Battle of Nola (216 BC)

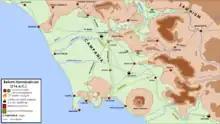
Map of the 216 BC Nola campaign

He took action to protect himself from a revolt, pulled his troops from the walls, and secretly organized them behind the gates. Hannibal drew up his men in battle order in anticipation of an attack or at least another skirmish. When nothing happened, Hannibal concluded that Marcellus had uncovered his plan and would not dare attempt a sortie with the threat of betrayal. Confident of this, he marched his soldiers forward to attempt an assault on the central gate. The Carthaginian forces approached with ladders and machines useful for an assault. When they did this, Marcellus sprang his trap and ordered his forces to charge out of the gates and personally lead the centre. Hannibal's troops found themselves caught off guard. Hannibal made attempts to change the tide of the ensuing battle; however, when the second line of the Roman troops charged from the gates, it became clear he couldn't win the battle. After sustaining heavy losses, Hannibal ordered a phased retreat from the field to save his army from further losses. Hannibal gave up hope of capturing Nola and withdrew to a camp near Acerræ. The victory, while not decisive enough to end Hannibal's fighting potential, was a boost to Roman morale.